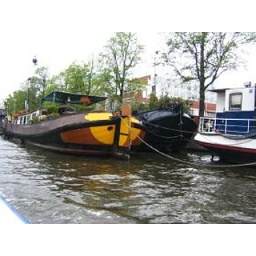
house boats in amsterdam